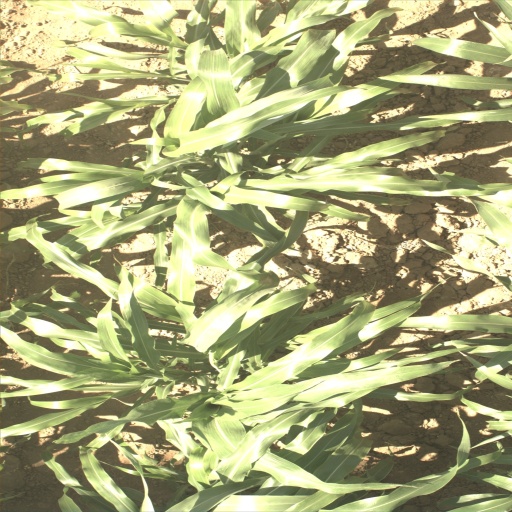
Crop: sorghum